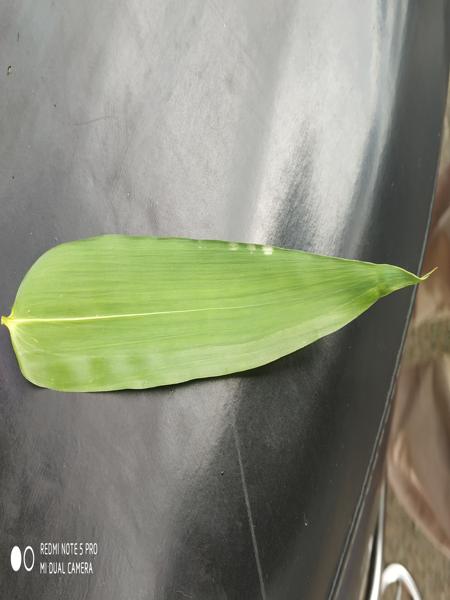
Plant: Bamboo